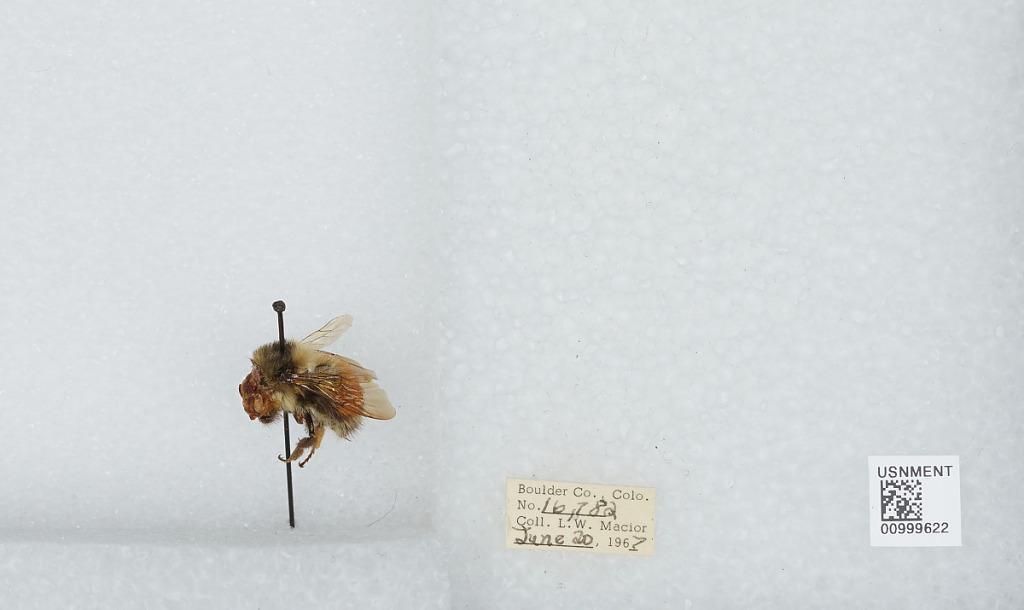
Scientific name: Bombus (Pyrobombus) melanopygus Nylander
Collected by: L. Macior
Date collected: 1967-6-20
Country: United States
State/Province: Colorado